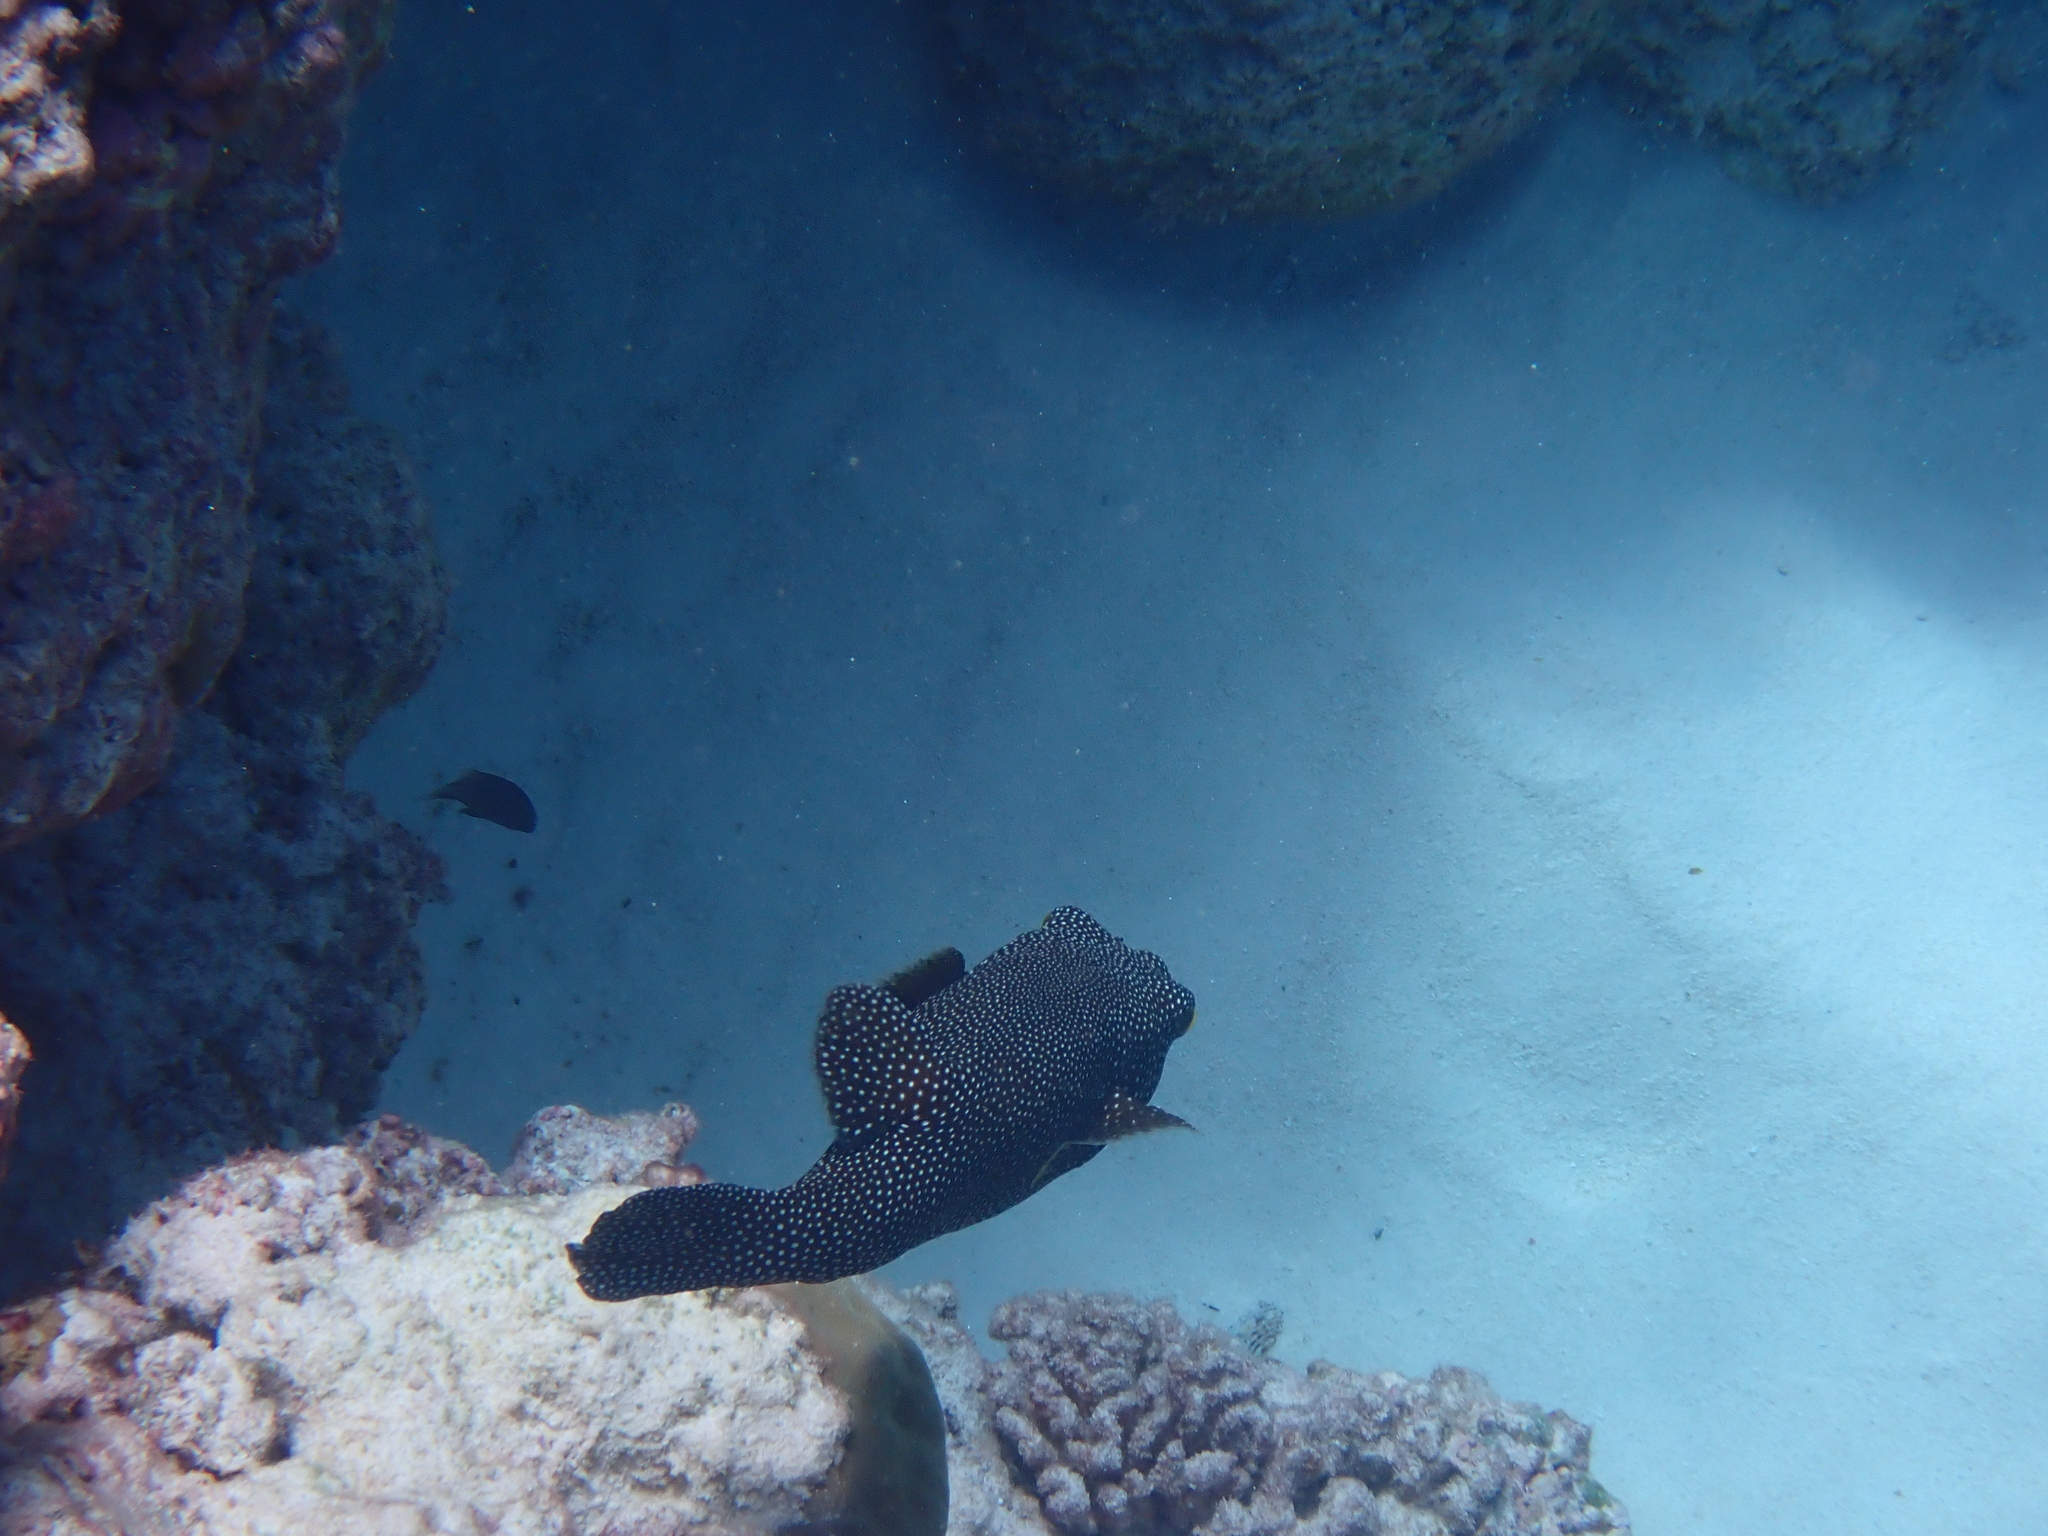
Arothron meleagris (Guineafowl Puffer)